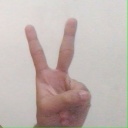
अक्षर: क